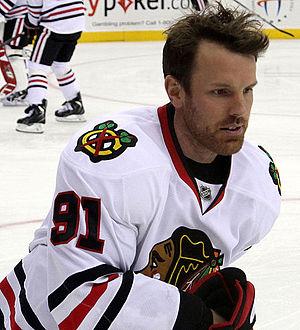
Brad Richards est un joueur professionnel canadien de hockey sur glace de la Ligue nationale de hockey.